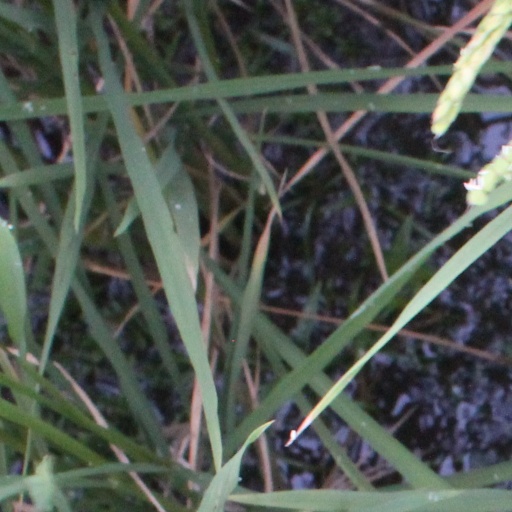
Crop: rice